Northern Michigan University

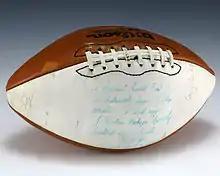
A football signed by the 1978 Northern Michigan Wildcats football team

NMU's Wildcats compete in the NCAA's Division II Great Lakes Intercollegiate Athletic Conference in basketball, football, golf, cross country, soccer, volleyball, track & field, and swimming/diving. The hockey program competes in Division I as a member of the Central Collegiate Hockey Association. The Nordic ski team competes in the Central Collegiate Ski Association. The Division II football team plays in the world's largest wooden dome, the Superior Dome. Lloyd Carr, former head coach at the University of Michigan, former NFL coach Jerry Glanville, and Steve Mariucci, former head coach of the Detroit Lions and San Francisco 49ers and Robert Saleh, current head coach of the New York Jets, played football for NMU, and current Michigan State coach Tom Izzo played basketball at NMU. Northern Michigan's rivals in sports action are the two other major schools in the Upper Peninsula: Michigan Technological University, and Lake Superior State University.